Koshiji Bridge

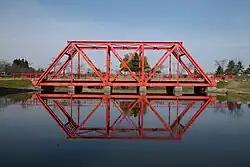
The old bridge (partly preserved)

The carries Japanese Kashiwazaki Takahama Horinouchi Line Road No. 23 in Niigata Prefecture. The bridge replaced others on this site. Possibly the most notable was a bridge originally constructed by Andrew Handyside & Co of Derby. This bridge had been designed as a bridge for the Japanese National Railway in 1896 named "Shinanogawa Bridge" (信濃川橋梁) and saw good service until 1952. In 1959 it was remodeled to be the "Koshiji Bridge" as a road bridge. This was eventually made redundant when a bypass was constructed in 1998 and in 2002 the old Handyside bridge was shortened and moved to a park to preserve it.